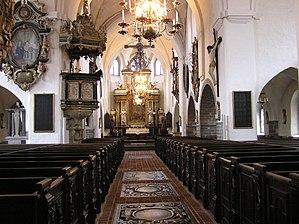
Ystad est une petite ville portuaire à l'extrémité sud de la Suède. Elle est située en Scanie, au bord de la mer Baltique, à environ 60 km de Malmö et 80 km de Copenhague. La ville compte 18 350 habitants, et la commune dont elle est le chef-lieu environ 27 000.